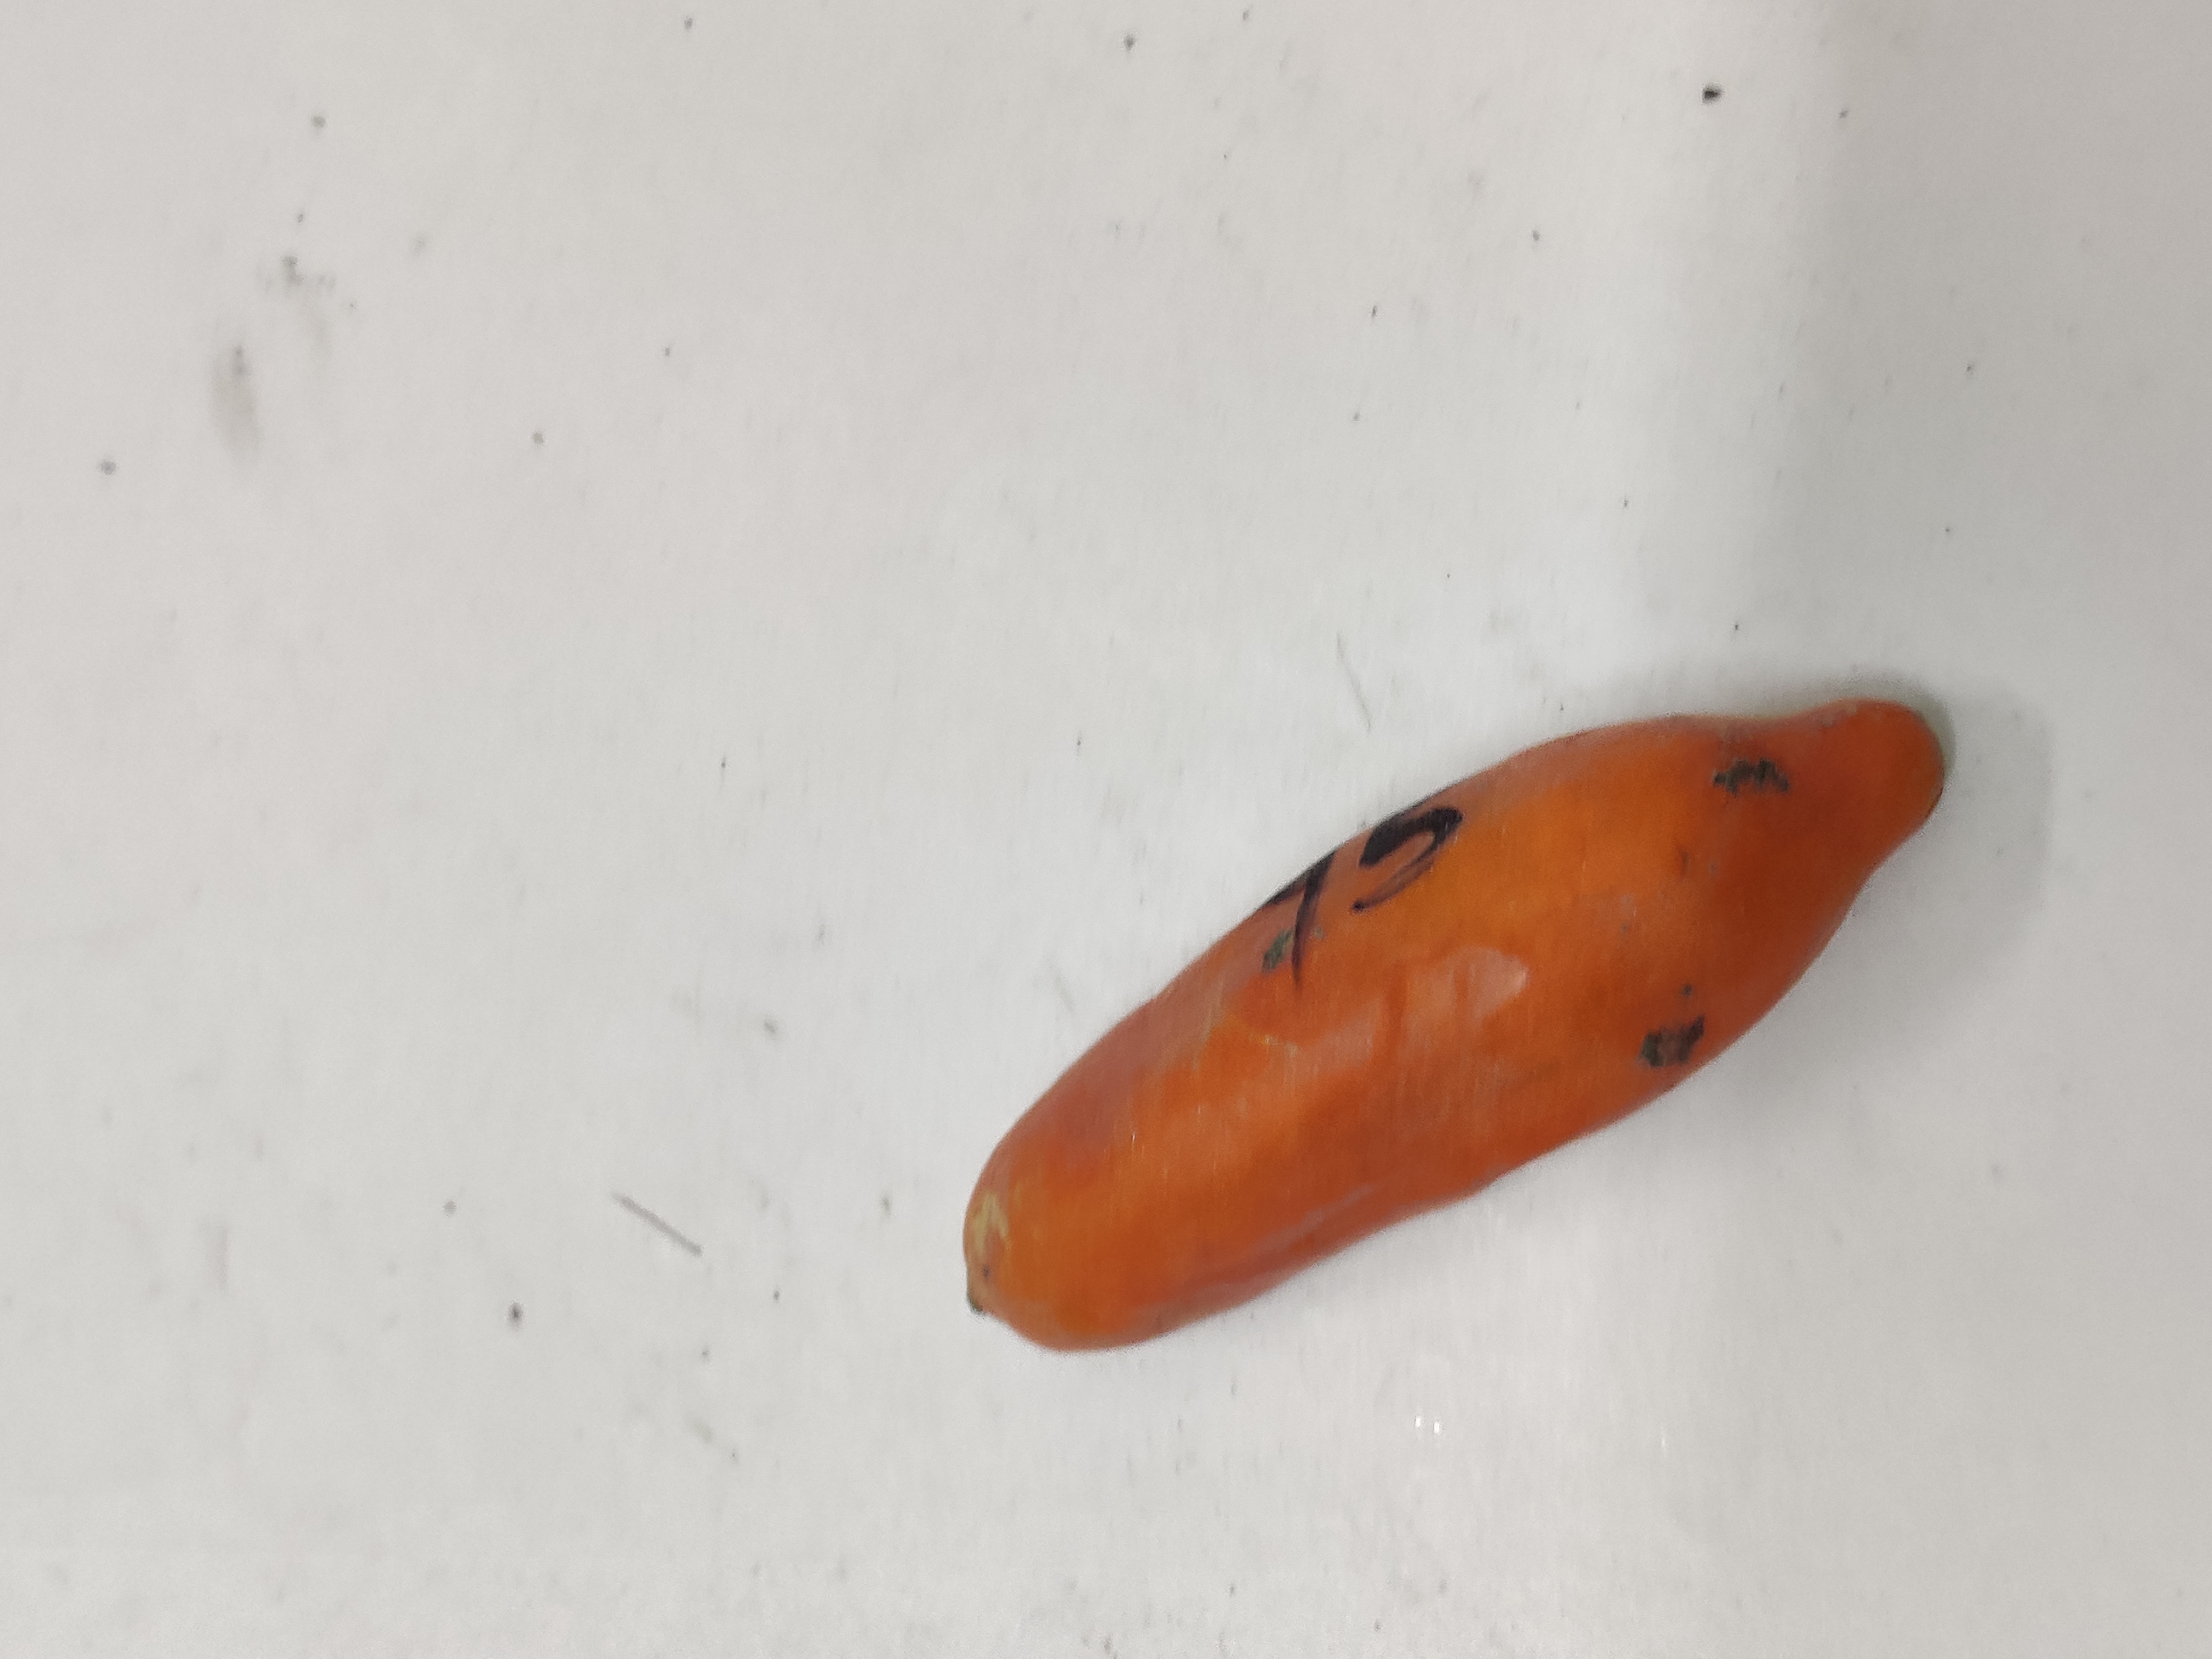
Crop: Ivy Gourd
Condition: Severely Damaged